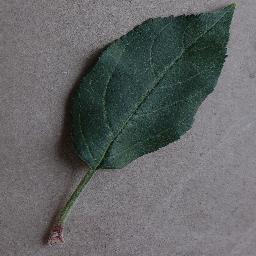
Label: Apple___healthy